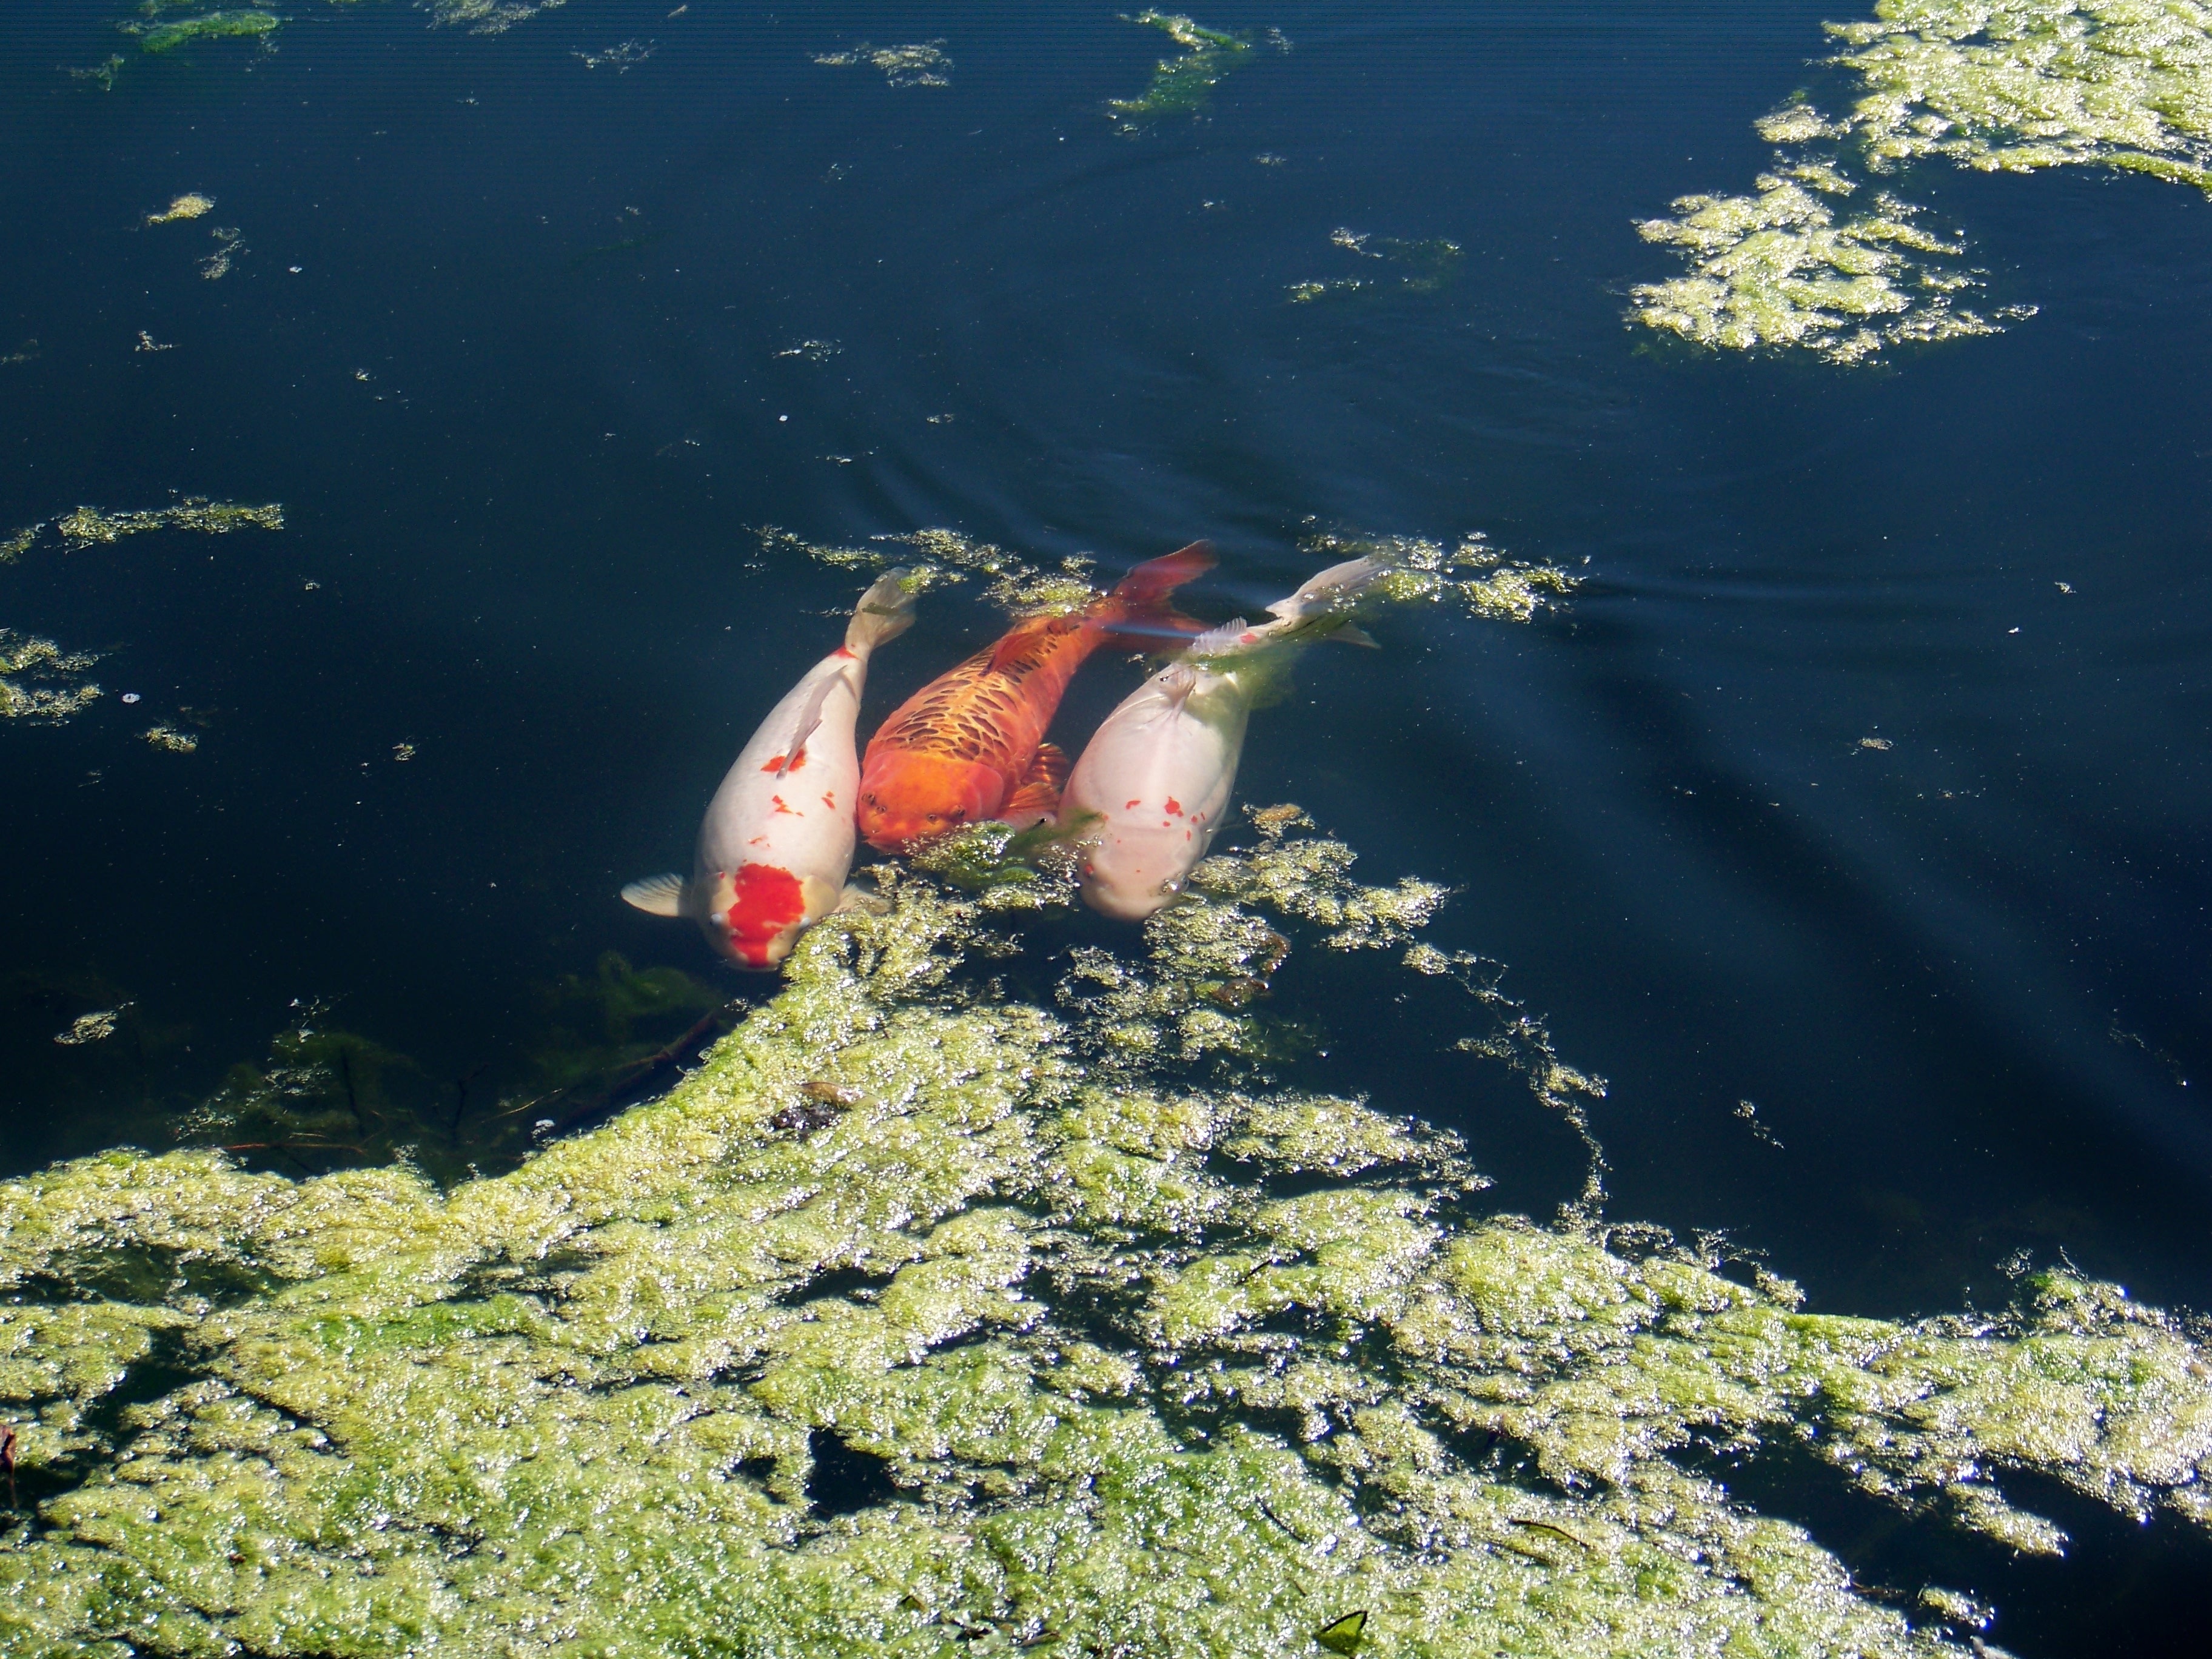
sea, water, nature, white, lake, animal, river, pond, wildlife, underwater, swim, symbol, fishing, biology, seafood, fresh, asia, aquatic, colorful, fish, japan, coral reef, reef, japanese, aquarium, koi, carp, catch, oriental, freshwater, marine biology, coral reef fish